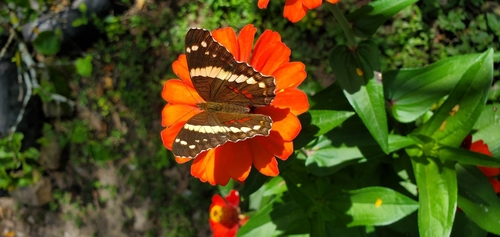
Scientific name: Anartia fatima
Common name: Banded peacock
Family: Nymphalidae
Order: Lepidoptera
Pollinator type: Primary pollinator
Habitat: Open areas and gardens
Geographic range: South America
Conservation status: Least Concern